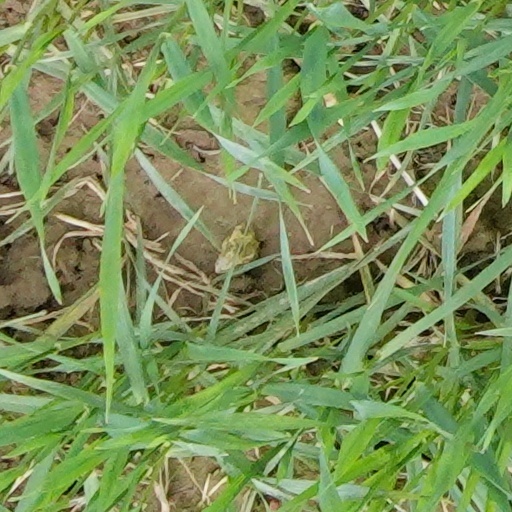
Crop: wheat